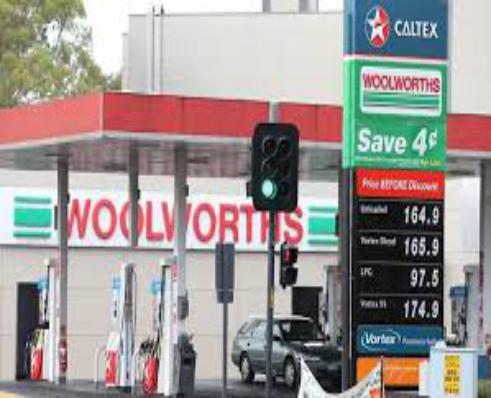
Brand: caltex woolworths
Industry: Others